High German Evangelical Reformed Church

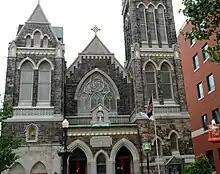
The church in June 2013

Initially built as a log structure on its present-day site at 622 Hamilton Street in Center City Allentown in 1762, the original High German Evangelical Reformed Church building was replaced in 1773 with a simple brick structure, which was designed in a vernacular federal style and erected a few yards north of the first log church's location.